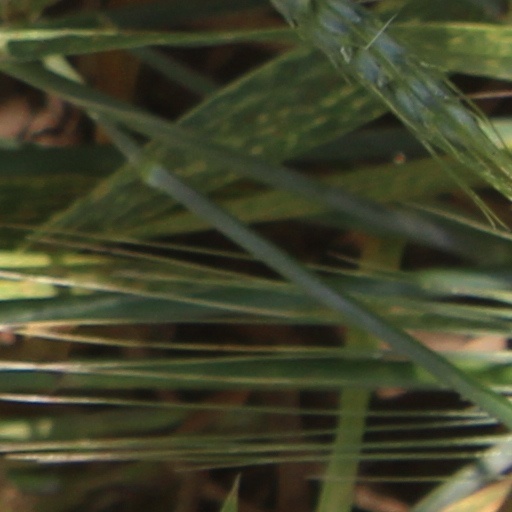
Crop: wheat